2014–15 ISU Junior Grand Prix

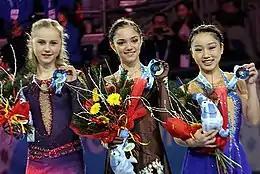
2014-2015 JGPF Ladies Podium

The 2014–15 ISU Junior Grand Prix was the 18th season of a series of junior international competitions organized by the International Skating Union. It was the junior-level complement to the 2014–15 ISU Grand Prix of Figure Skating. Medals were awarded in the disciplines of men's singles, ladies' singles, pair skating, and ice dance. At each event, skaters also earned points toward qualifying for the final. The top six skaters or teams from each discipline met at the 2014–15 Junior Grand Prix Final, held together with the senior final.